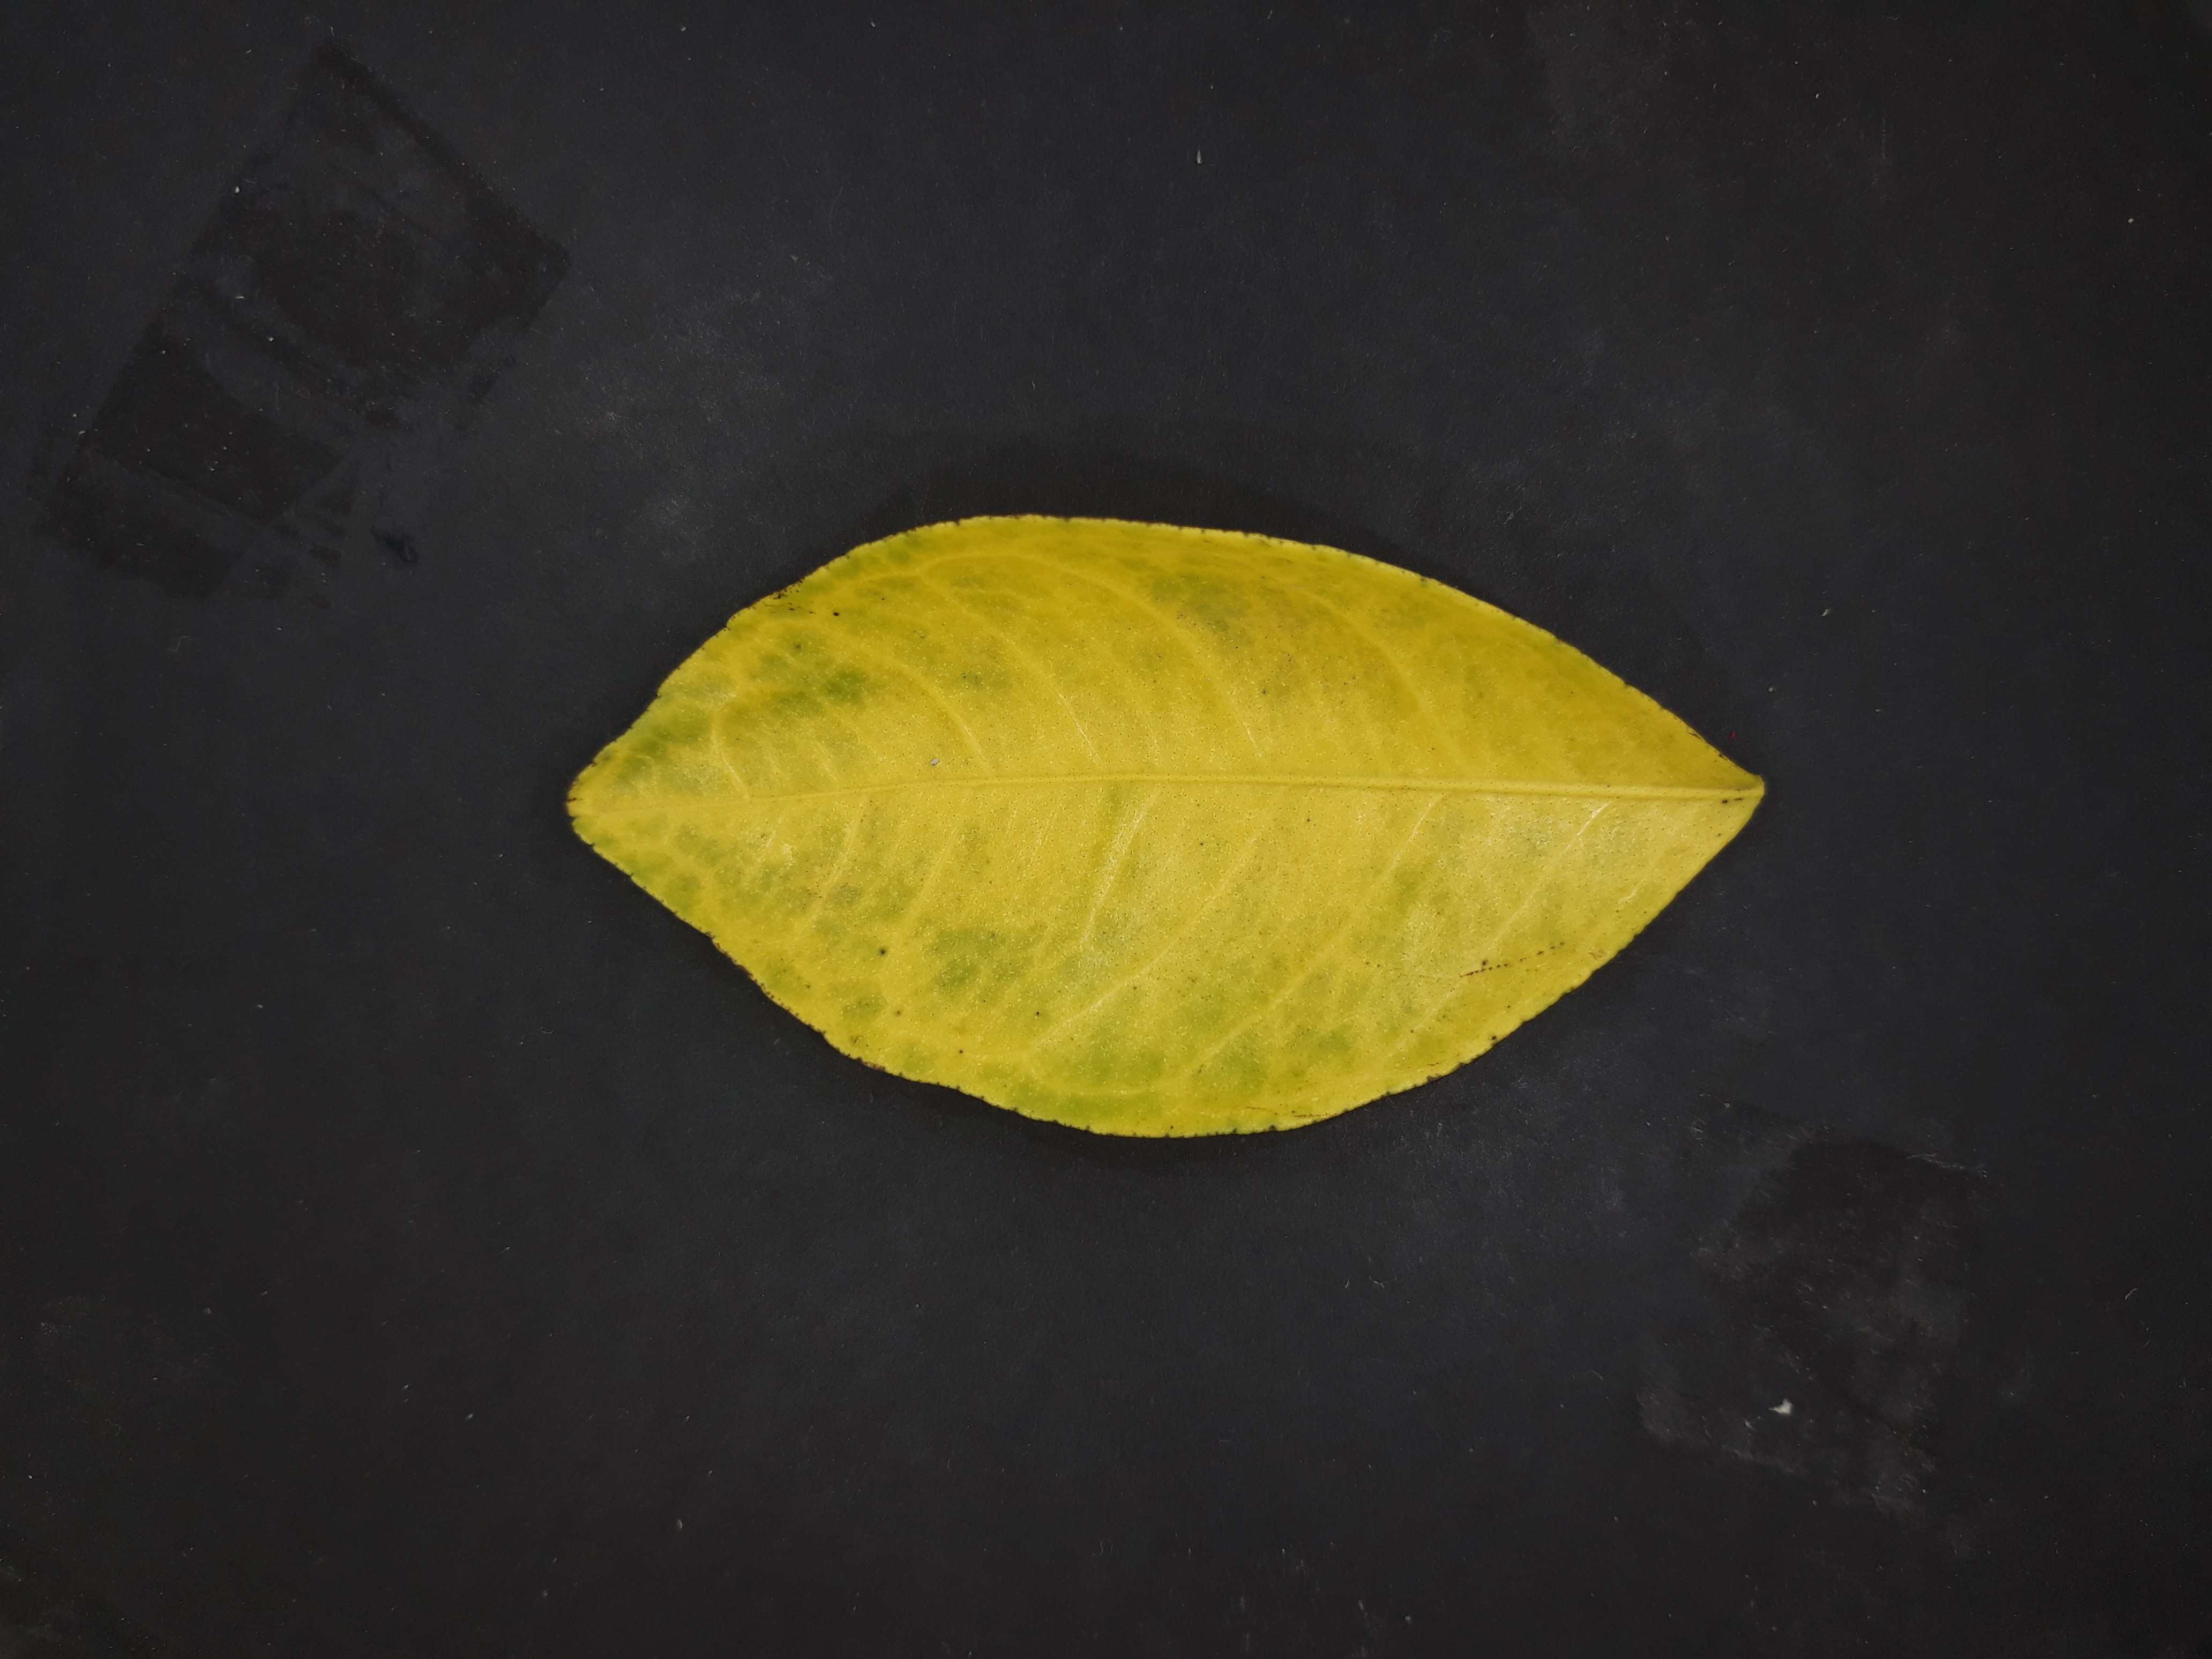
Label: Nitrogen deficiency (N)